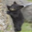
Label: bear